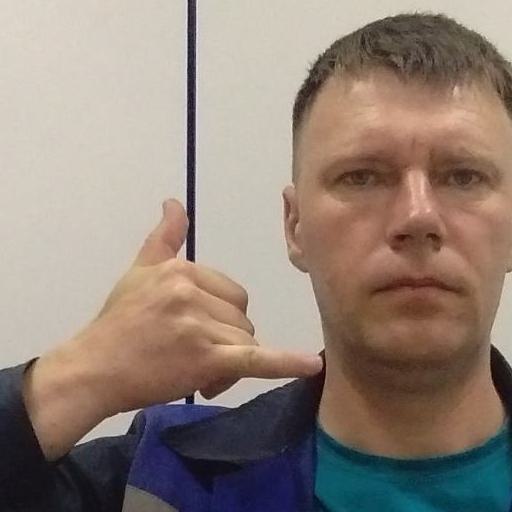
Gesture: call